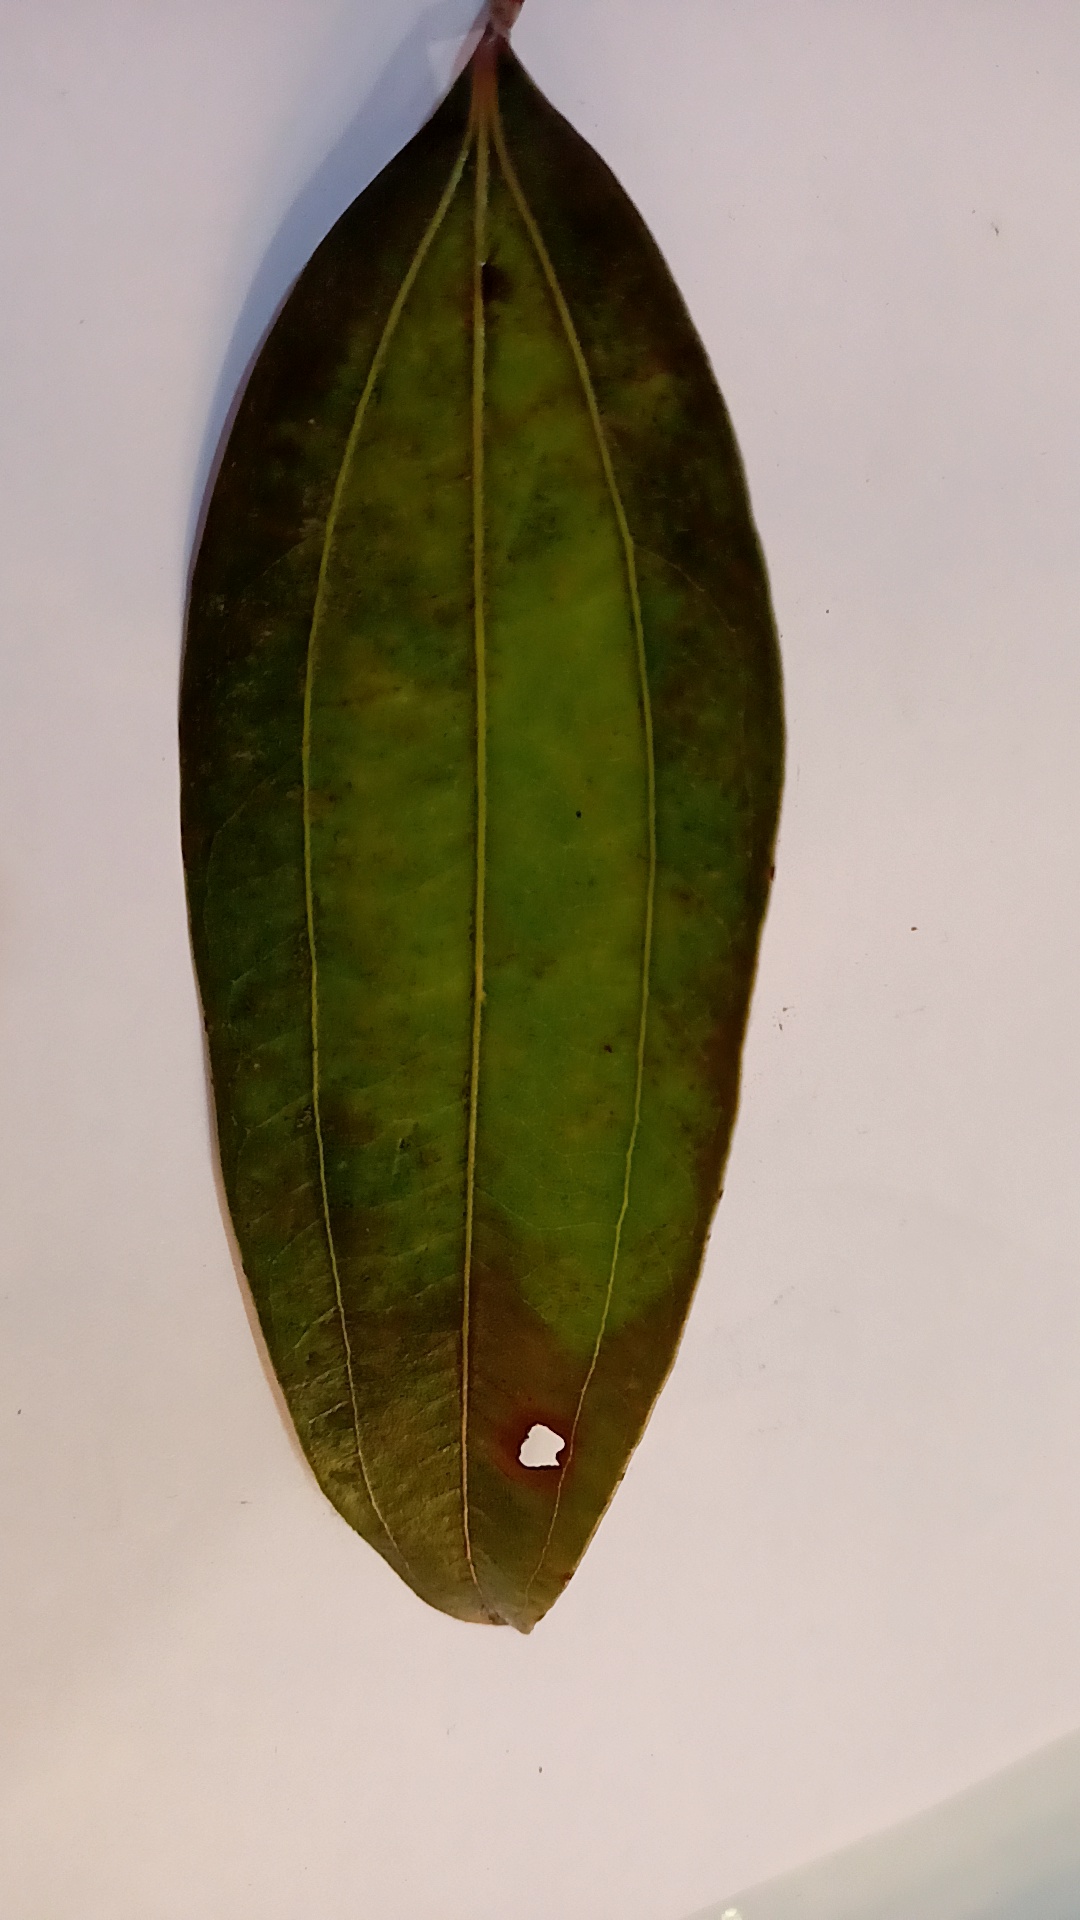
Label: Disease